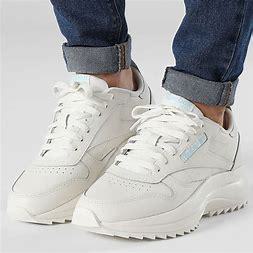
Brand: Reebok
Model: Cl Lthr